NSA warrantless surveillance (2001–2007)

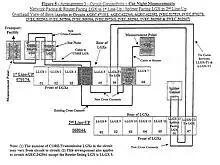
Higher detail diagram of how alleged wiretapping worked. From EFF court filings

Because of its highly classified status, the implementation of the TSP is not fairly known by the public. Once Mark Klein, a retired AT&T communications technician, submitted an affidavit describing technical details known to him personally in support of the 2006 "Hepting v. AT&T" court "case".